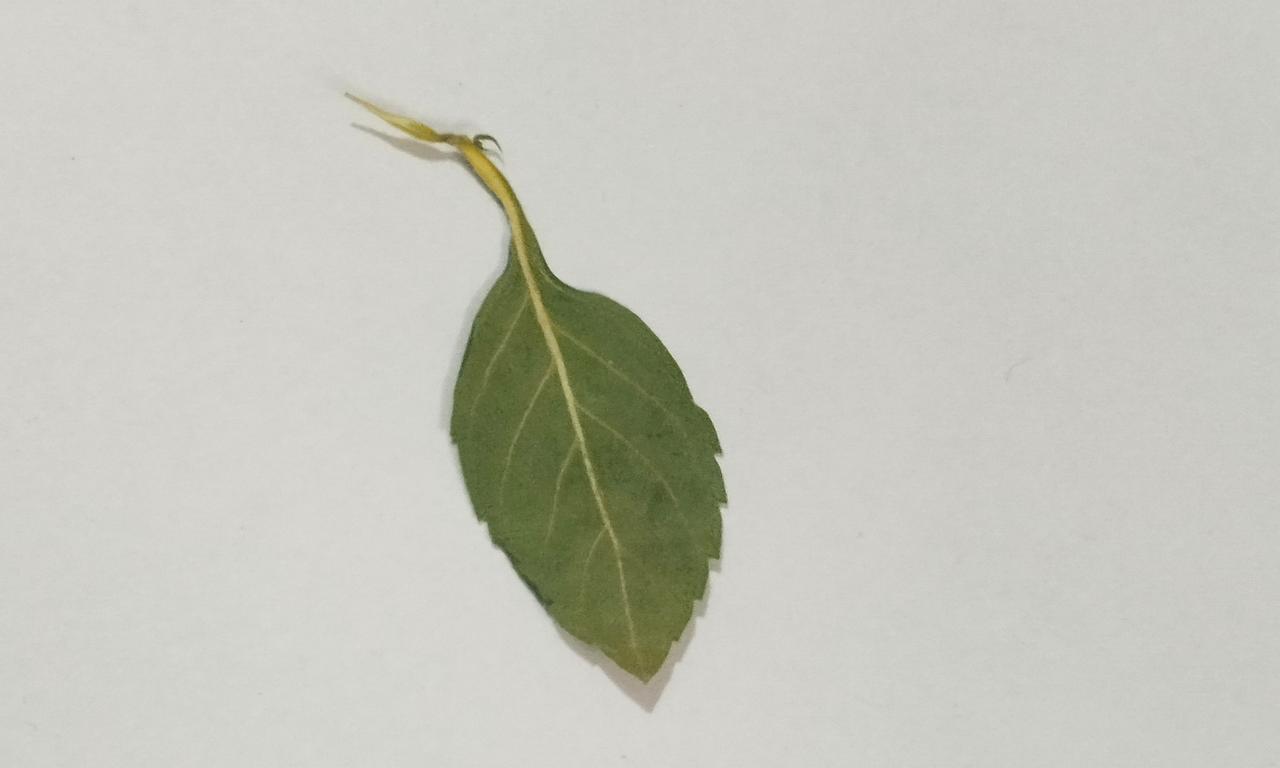
Label: Dried